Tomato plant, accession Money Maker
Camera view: tilt-top (135 deg); turntable rotation: 150 degrees
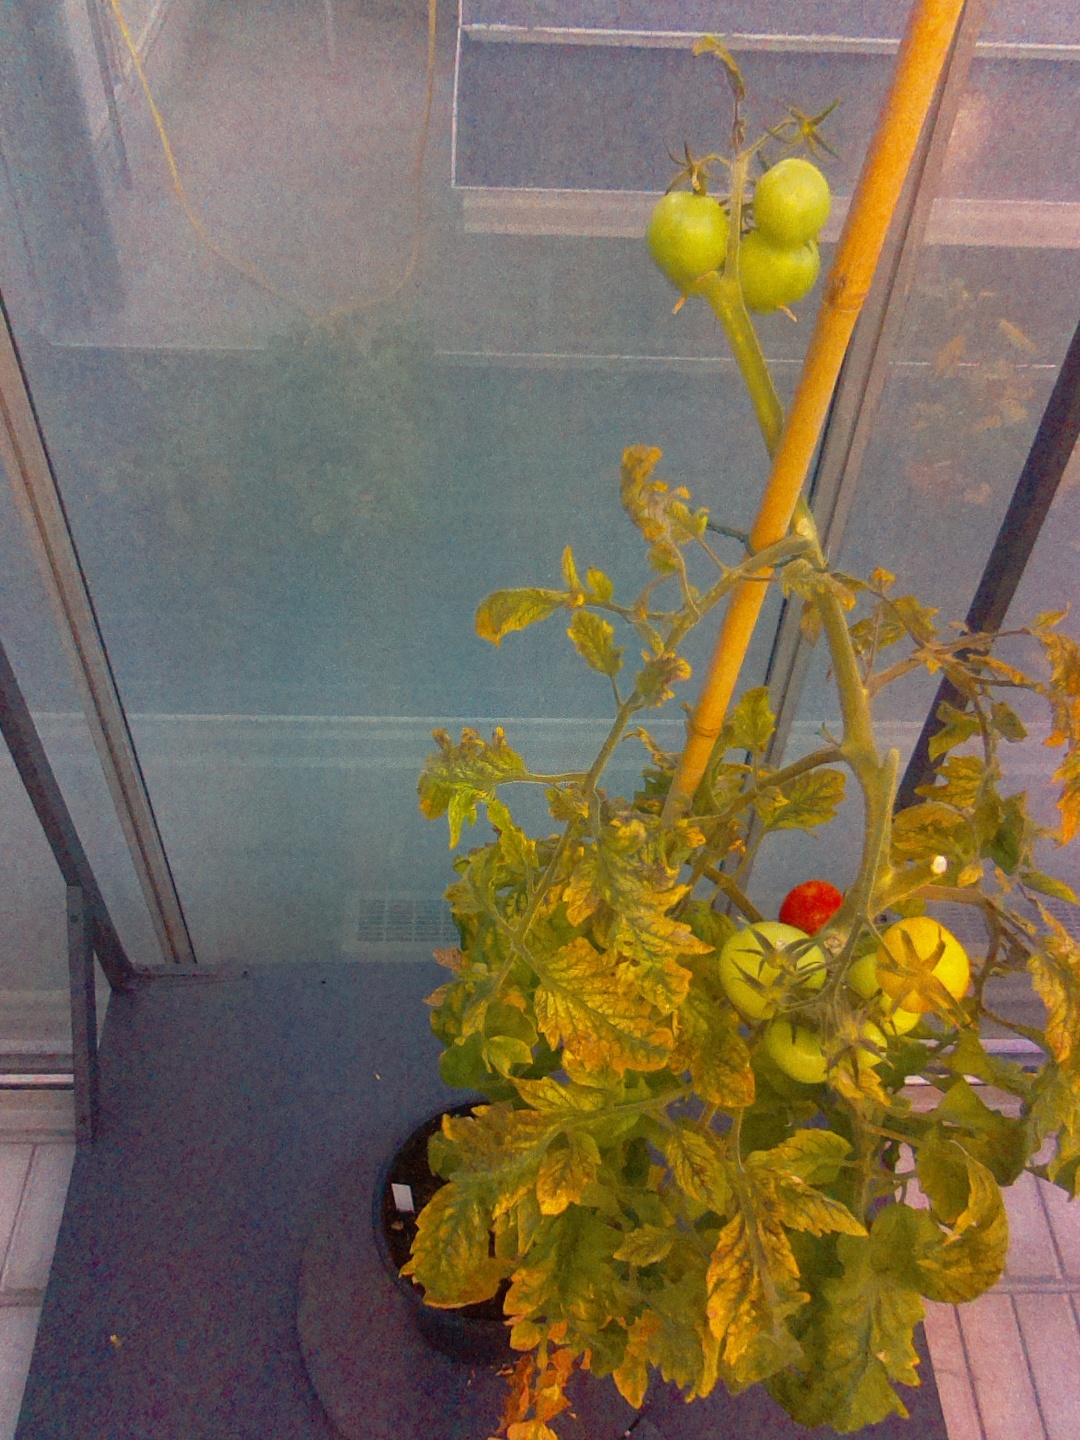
BBCH growth stage 81: 10%-20% of fruits show typical fully ripe color